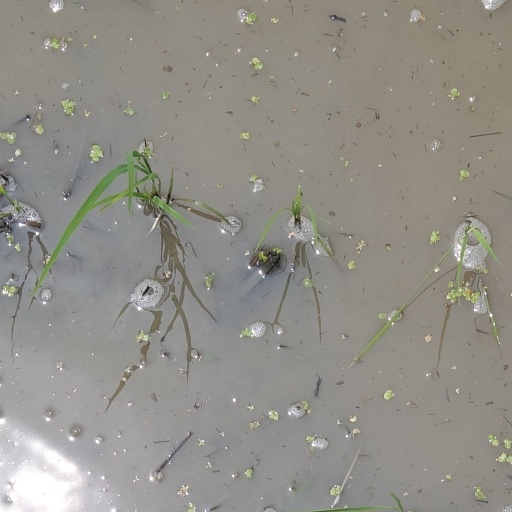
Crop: rice